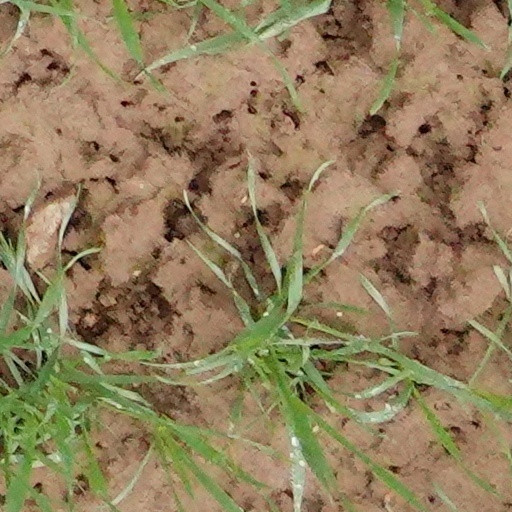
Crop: wheat